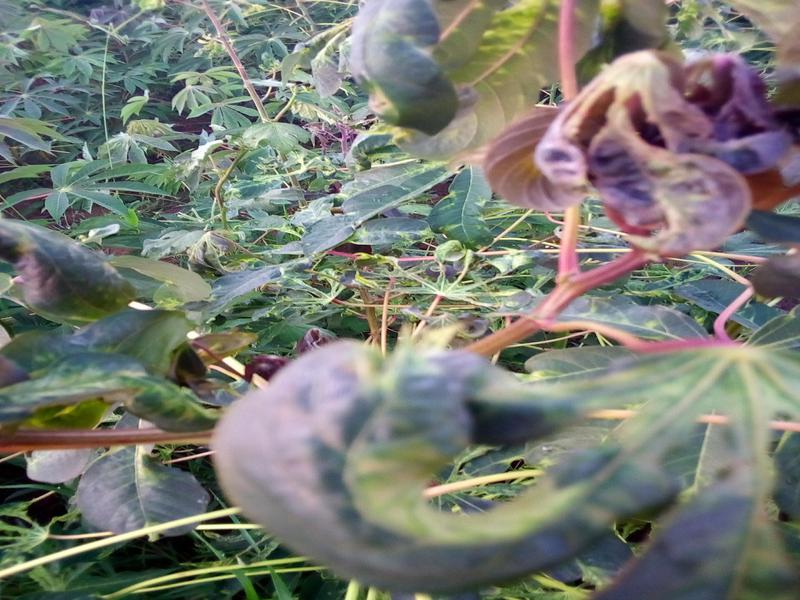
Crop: cassava
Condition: mosaic_disease